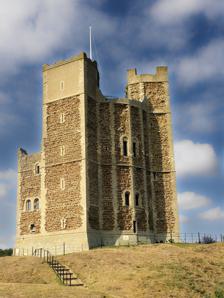
Building: Orford Castle
Country: United Kingdom
Year built: 1173
Grade I listed historic house museum in Suffolk Coastal, United Kingdom Orford Castle Suffolk , England The keep of Orford Castle Orford Castle Coordinates 52°05′37″N 1°31′48″E / 52.0936°N 1.5300°E / 52.0936; 1.5300 Grid reference grid reference TM419498 Type Keep and bailey Site information Owner English Heritage Open to the public Yes Condition Keep remains Site history Materials Caen stone , mudstone , coralline , Northamptonshire limestone Orford Castle is a castle in Orford in the English county of Suffolk , 12 miles (19 km) northeast of Ipswich , with views over Orford Ness . It was built between 1165 and 1173 by Henry II of England to consolidate royal power in the region. The well-preserved keep , described by historian R. Allen Brown as  "one of the most remarkable keeps in England", is of a unique design and probably based on Byzantine architecture . The keep stands within the earth-bank remains of the castle's outer fortifications. History 12th century The honour of Eye was a landholding that included Orford and at various points was under royal control. In 1156, Henry II granted the honour to Lord Chancellor Thomas Becket and confiscated it in 1162 when the then Archbishop of Canterbury came into conflict with the king and fled to France. Prior to the building of Orford Castle, Suffolk was dominated by the Bigod family, who held the title of the Earl of Norfolk and owned key castles at Framlingham , Bungay , Walton and Thetford . Hugh Bigod had been one of a group of dissenting barons during the Anarchy in the reign of King Stephen , and Henry II wished to re-establish royal influence across the region. Henry confiscated the four castles from Hugh, but returned Framlingham and Bungay to Hugh in 1165. Henry then decided to build his own royal castle at Orford, near Framlingham, and construction work began in 1165, concluding in 1173. The Orford site was around 2 miles (3.2 km) from the sea, lying on flat ground with swampy terrain slowly stretching away down to the river Ore , about 1 ⁄ 2 mile (0.80 km) away. The construction of Orford Castle may also have been motivated by the prospect Becket's return from exile in France with armed support. External audio A tale of two castles: The Bigods, royal rebellions and Framlingham and Orford Castles , The English Heritage Podcast The design of the keep was unique, and has been termed "one of the most remarkable keeps in England" by historian R. Allen Brown. The 90-foot-high (27-metre) central tower was circular in cross-section with three rectangular, clasping towers built out from the 49-foot-wide (15-metre) structure. The tower was based on a precise set of proportions, its various dimensions following the one-to-the-root-of-two ratio found in many English churches of the period. Much of the interior is built with high-quality ashlar stonework, with broad, 5-foot-6-inch-wide (1.7-metre) staircases. The best chambers were designed to catch the early morning sun, whilst the various parts of the keep were draught-proofed with doors and carefully designed windows. Originally the roof of the keep, above the upper hall, would have formed a domed effect, with a tall steeple above that. The chapel above the entrance to the keep was unusually shaped; historian Stephen Brindle suggests that such a design "would not normally have been thought seemly for a room dedicated to the service of God". The keep was surrounded by a curtain wall with probably four flanking towers and a fortified gatehouse protecting a relatively small bailey; these outer defences, rather than the keep, probably represented the main defences of the castle. The marshes nearby were drained, turning the village of Orford into a sheltered port. The castle, including the surrounding ditch, palisade and stone bridge, cost £1,413 to build, the work possibly being conducted by the master mason Alnoth. Some of the timbers were brought from as far away as Scarborough , and the detailed stonework being carved from limestone from Caen in Normandy , the remainder of the stone being variously local mudstone and coralline , as well as limestone from Northamptonshire. The basement would have been used for storage in the medieval period. It contains a well and a sink, built into one of the walls. The corbels around the upper hall originally supported the domed ceiling. The chapel on the first mezzanine The design of the keep has attracted much historical interest. Traditional explanations for its unusual plan argued that the castle was a transitional military design, combining both the circular features of later castles with the square angled buttresses of earlier Norman fortifications. More recent scholarship has critiqued this explanation. The design of the Orford keep is hard to justify in military terms, as the buttresses created additional blind spots for the defenders, whilst the chambers and staircase in the corners weakened the walls against attack. Square Norman keeps continued to be built after Orford, whilst Henry II was aware of fully circular castle designs before building the keep. A round keep was constructed at New Buckenham, Norfolk, in 1146, for example. Historians have therefore questioned to what extent the design can be seen as legitimately transitional. Instead, historians now believe that the design of Orford Castle was instead probably driven by political symbolism. Architectural historian Sandy Heslop argues that the plain, simple elegance of the architecture would, for mid-12th-century nobility, have summoned up images of King Arthur, who was then widely believed to have had Roman or Greek links. The banded, angular features of the keep resembled the Theodosian Walls of Constantinople , then the idealised image of imperial power, and the keep as a whole, including the roof, may have been based on a hall that had been recently built in Constantinople by John II Komnenos . Plan of the Orford Castle keep 13th to 19th centuries Watercolour of Orford Castle in 1600, by John Norden By the start of the 13th century, royal authority over Suffolk had been firmly established, after Henry II crushed the Bigods in the revolt of 1173–1174 , Orford being heavily garrisoned during the conflict, with 20 knights being based there. Upon the collapse of the rebellion, Henry ordered the permanent confiscation of Framlingham Castle. The political importance of Orford Castle diminished after Henry's death in 1189, although the port of Orford grew in importance, however, handling more trade than the more famous port of Ipswich by the beginning of the century. The castle was captured by Prince Louis of France who invaded England in 1216 at the invitation of the English barons who were disillusioned with King John. John Fitz-Robert became the governor of the royal castle under the young Henry III , followed by Hubert de Burgh . Under Edward I governorship of the castle was given to the de Valoines family , and it passed by marriage to Robert de Ufford , the 1st Earl of Suffolk , who was granted it in perpetuity by Edward III in 1336. The Uffords modernised the castle, adding glass to the windows and installing wood panelling in various rooms. Despite these changes to make Orford more comfortable, Brindle suggests the earl and his family would only have used the castle occasionally as earl's large household would have needed more space. No longer a royal castle, Orford was passed on through the Willoughby, Stanhope and Devereux families, whilst the surrounding economy of Orford went into decline. The estuary of the River Ore silted up and the Orford Ness spit increased, making the harbour access more difficult, resulting in a decline in trade, reducing the importance of the castle as the centre of local government. The castle descended to Michael Stanhope , who commissioned John Norden to carry out a survey of his family's estates. The earliest surviving depiction of the castle dates from this survey. Stanhope built a new home at Sudbourne in 1604 and 1605, and in doing so probably reused stone from Orford Castle. Orford Castle and surrounding earthworks The castle and surrounding lands were bought by the Seymour-Conway family in 1754. By the late 18th century only the north wall of the bailey survived and the roof and upper floors of the keep had badly decayed, and Francis Seymour-Conway , the 2nd Marquess of Hertford, proposed destroying the building in 1805. He was prevented from doing so by the government, on the grounds that the keep formed a valuable landmark for ships approaching from Holland , wishing to avoid the nearby sandbanks. Francis's son, also called Francis , undertook conservation efforts in 1831, installing a new, relatively flat, lead roof and a replacement upper floor. Francis furnished the top of the keep for use as an apartment by guests. By the 1840s, however, all of the surrounding bailey wall and mural towers had almost vanished, having been quarried for stone, and the foundations could only just be seen. Modern period The Imperial War Museum has a collection of photographs titled "Invasion Village" series, showing life in Orford during WWII. 2km 1.2miles N O R T H S E A Jetty 'Pagodas' Orford Ness National Nature Reserve Orfordness Beacon transmitting station Havergate Island (RSPB) Cobra Mist R i v e r    A l d e R i v e r    O r e Lighthouse Castle Orford Ness, Suffolk, showing locations of main sites. Sir Arthur Churchman bought Orford Castle in 1928 and gave the property to the Orford Town Trust; an appeal for money to maintain and restore it began shortly afterwards. In 1930 the castle opened to the public. During the Second World War the castle was refortified with barbed wire to form what was originally intended to be an anti-aircraft emplacement , with Nissen huts erected around the keep. The castle was instead used as a radar emplacement, and a concrete floor was installed in the south-east tower to support the equipment. These buildings were removed at the end of the conflict. The Ministry of Information took a series of propaganda photographs around Orford dubbed "Invasion Village"; as well as showing life in the village, the images contrasted the old fortification with new defences to demonstrate that heritage was under threat. Orford Castle was given to the Ministry of Works in 1962, and is now maintained by English Heritage . The first guidebook to the site was published two years later, written by R. Allen Brown. Later guidebooks were written by Derek Renn (1988), John Rhodes (2003), and Stephen Brindle (2018). The keep of the castle is the only part of the structure remaining intact, although the earthwork remains of the bailey wall are still visible. Some of the ditches visible amongst the earthworks are not medieval but results of later quarrying of the bailey walls. Archaeological work to interpret the surrounding environment has continued, most recently during 2002 to 2003. The castle is a scheduled monument and a Grade I listed building. The finale of the 1968 film Witchfinder General was shot in the castle. The filmmakers were required to shoot at night because the Ministry of Works said that they were mandated to keep it open to the public during the day. While maintained by English Heritage, the castle also houses Orford Museum. The museum moved into the castle in 2005, and is housed in the upper hall. It had been without a venue since 1998. The Orford Museum Trust has created exhibits in there featuring displays of archaeological artefacts found locally. In the 21st century, English Heritage began a programme of conservation to stem the decay of the mudstone, also known as septaria , used to build the castle. The stone had been weathering since at least the 16th century, and in 2008 English Heritage began trialling different means of preserving the stone. After various trials, in 2022 a £1 million project was undertaken to cover the castle in lime render . Wild Man of Orford Orford Castle is associated with the legend of the Wild Man of Orford. According to the chronicler Ralph of Coggeshall , a naked wild man , covered in hair, was caught in the nets of local fishermen around 1167. The man was brought back to the castle where he was held for six months, being questioned or tortured. He said nothing and behaved in a feral fashion throughout. The wild man finally escaped from the castle. Later accounts described him as a merman , and the incident appears to have encouraged the growth in "wild men" carvings on local baptismal fonts —around twenty such fonts from the later medieval period exist in coastal areas of Suffolk and Norfolk, near Orford. See also Castles in Great Britain and Ireland List of castles in England Conisbrough Castle References